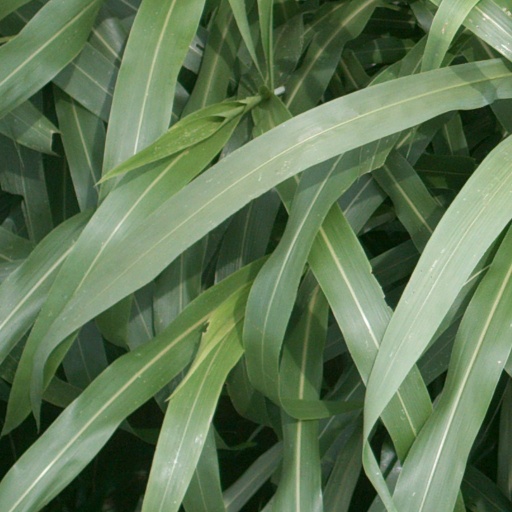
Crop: sorghum